Giovanni Orsina

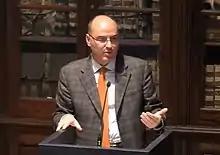
Orsina on 2 December 2015

Giovanni Orsina (born in 1967 in Rome) is a full professor of Contemporary History at LUISS Guido Carli University in Rome. His main fields of research and teaching are the history of political parties, comparative history of European political systems and the history of journalism. For the academic year 2008/2009 he was director of the new Master in European Studies programme.